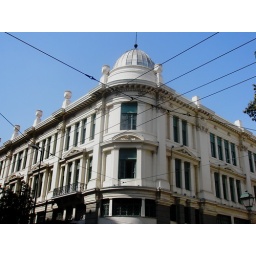
An office building in Stadiou street